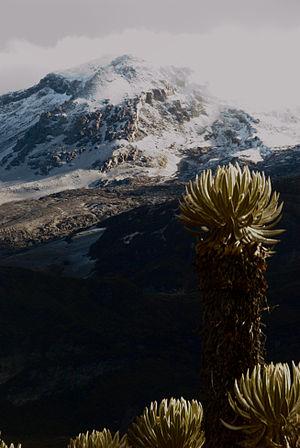
La Colombie, en forme longue la république de Colombie est une république constitutionnelle unitaire comprenant 32 départements. Le pays est situé dans le Nord-Ouest de l'Amérique du Sud ; il est bordé à l'ouest par l'océan Pacifique, au nord-ouest par le Panama, au nord par la mer des Caraïbes, au nord-est par le Venezuela, au sud-est par le Brésil, au sud par le Pérou et au sud-ouest par l'Équateur. La Colombie est le 26ᵉ plus grand pays par sa superficie et le 4ᵉ en Amérique du Sud. Avec plus de 49 millions d'habitants, la Colombie est le 28ᵉ pays le plus peuplé du monde et le 2ᵉ de tous les pays de langue espagnole après le Mexique. La Colombie est une moyenne puissance, la 4ᵉ plus grande économie d'Amérique latine, et la 3ᵉ en Amérique du Sud. La production de café, de fleurs, d'émeraudes, de charbon et de pétrole forme le principal secteur de l'économie colombienne.